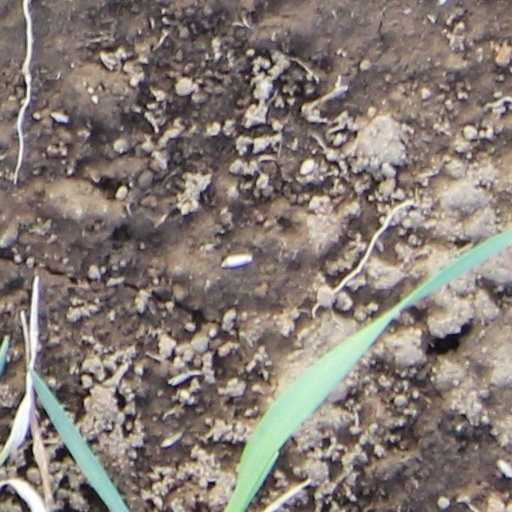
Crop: wheat